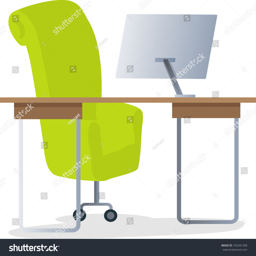
workplace with modern office furniture in minimalistic design .